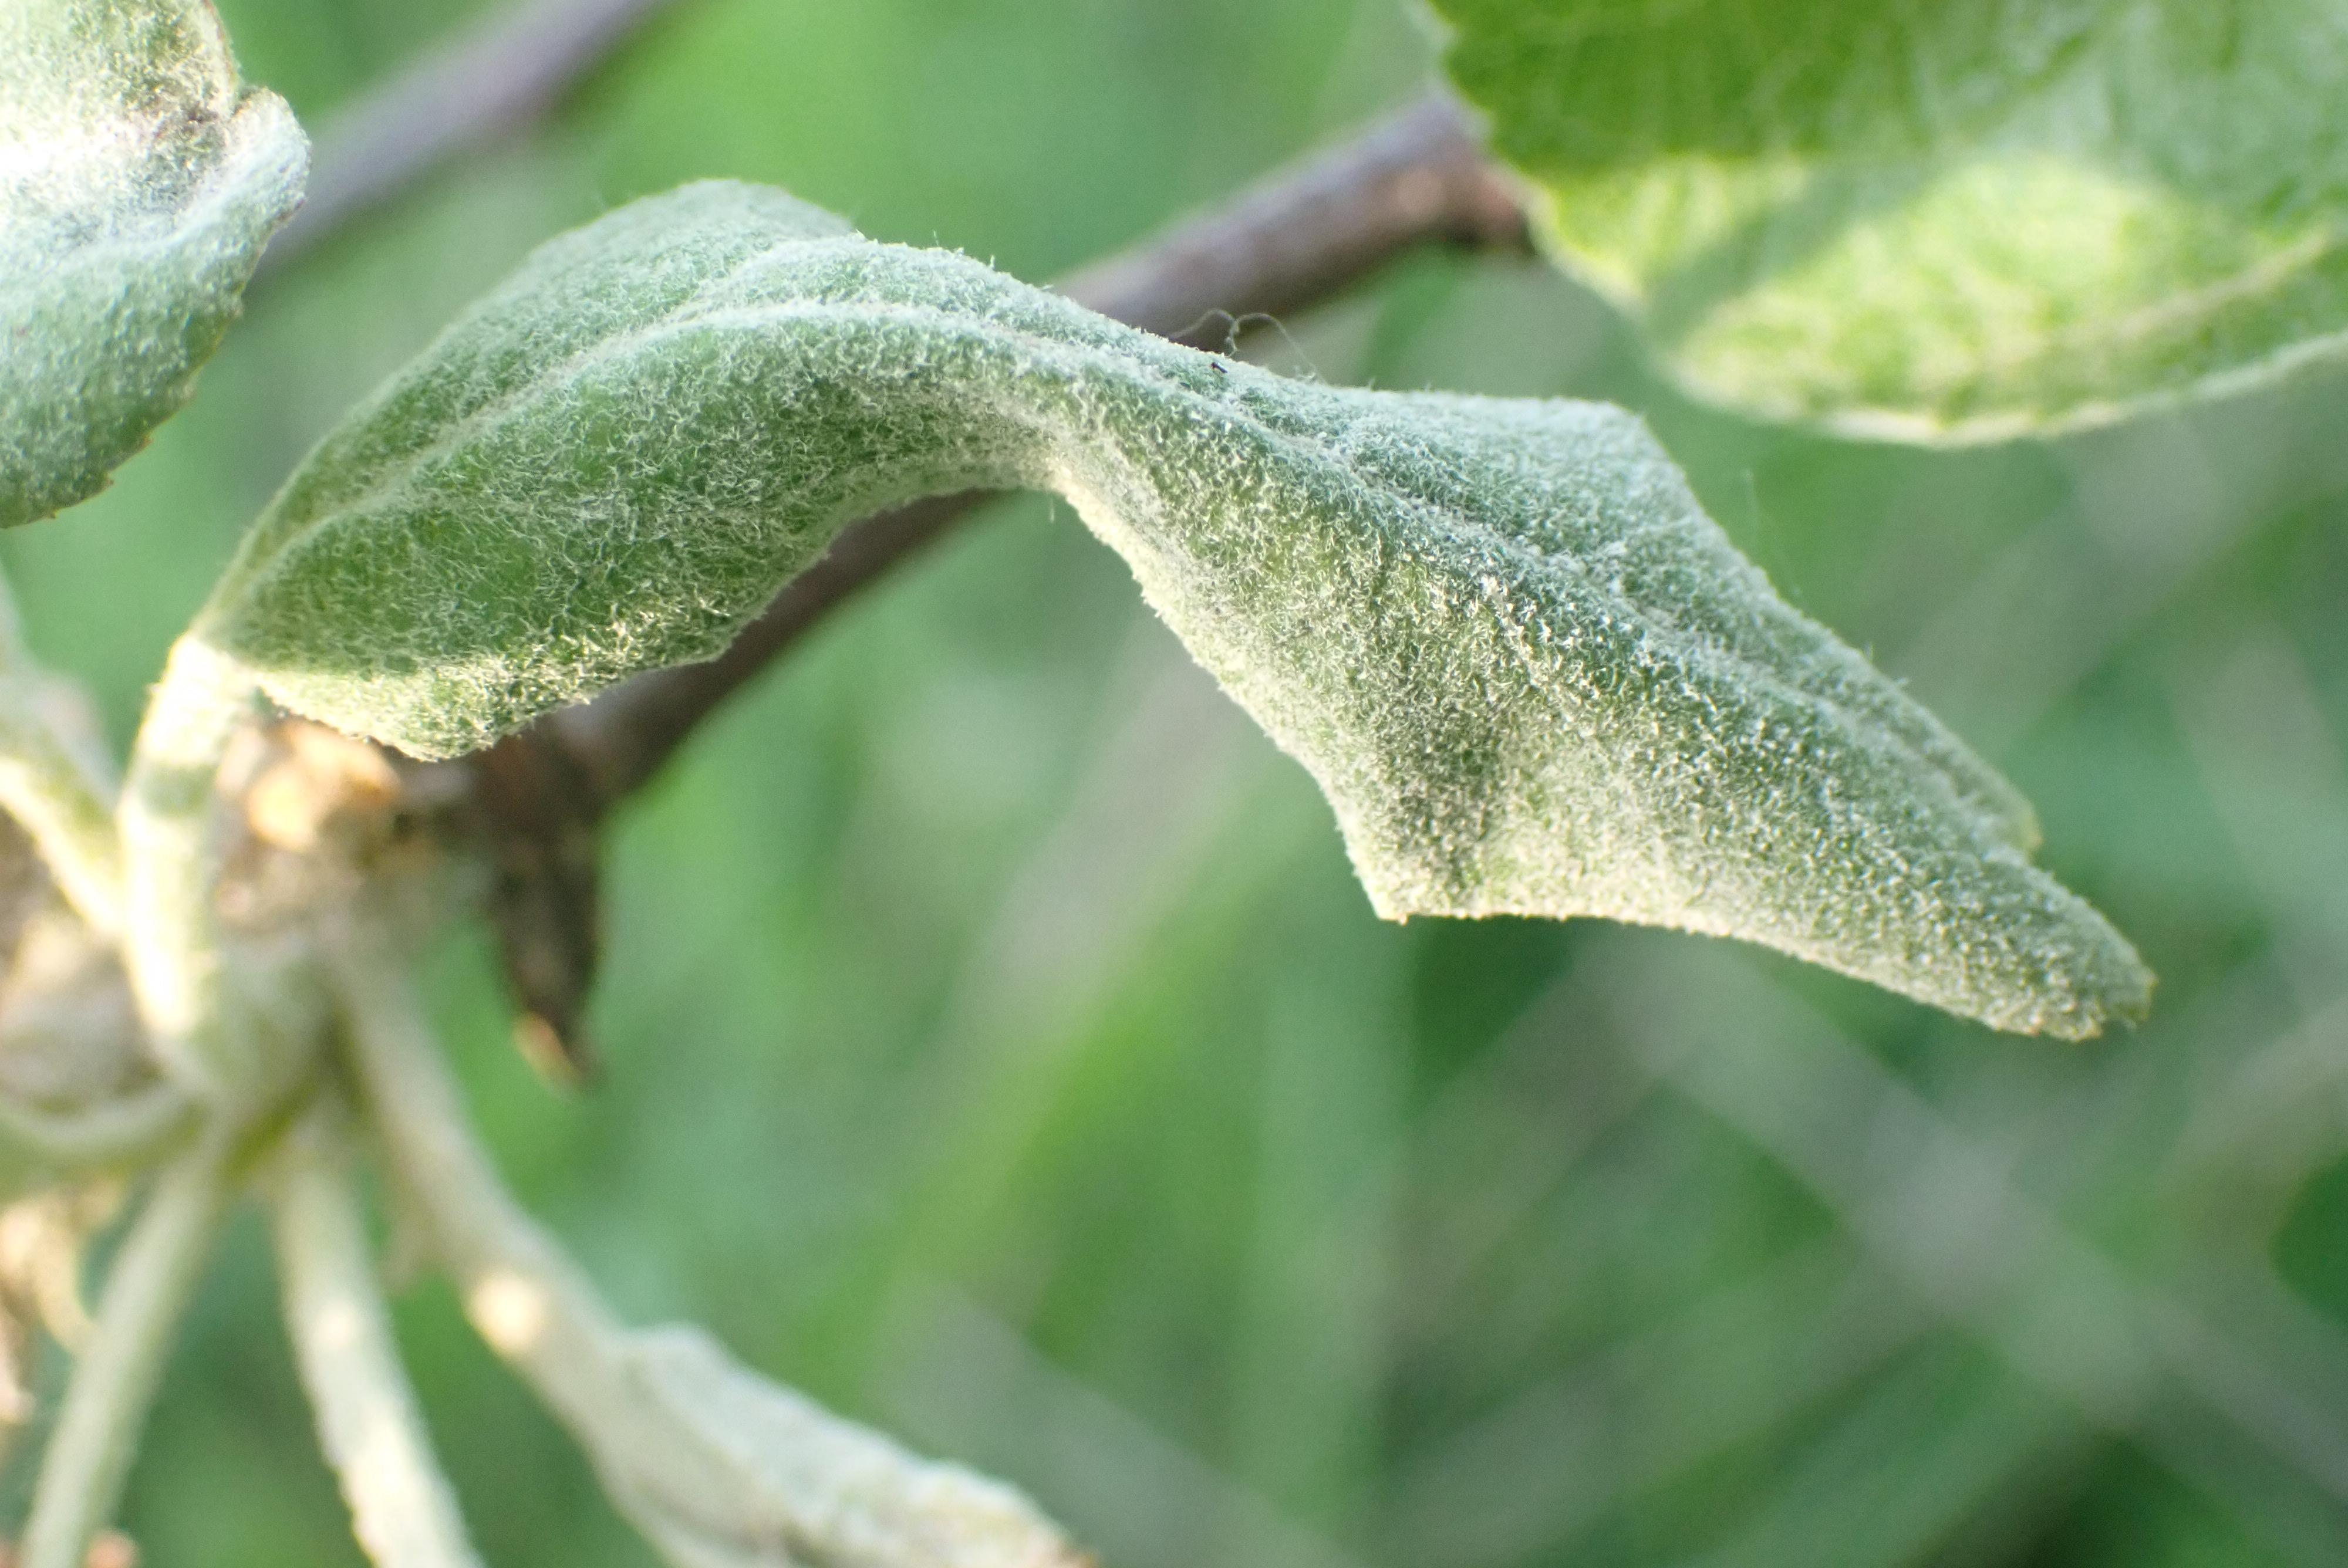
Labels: powdery_mildew